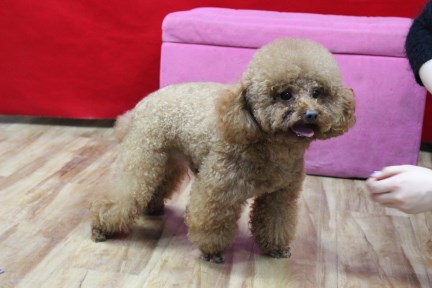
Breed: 7449-n000128-teddy